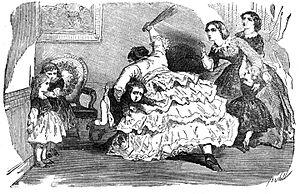
Leopold von Sacher-Masoch, né le 27 janvier 1836 à Lemberg en royaume de Galicie et de Lodomérie et mort le 9 mars 1895 à Lindheim, est un historien et écrivain journaliste. Le mot masochisme est formé à partir de son nom.
Le style parental est un concept de la psychologie qui désigne les conduites ou groupes de conduites que les parents utilisent pour élever leur enfant et qui influencent les résultats de l'enfant.
Sophie Rostopchine, comtesse de Ségur, est une femme de lettres française d’origine russe, née le 1ᵉʳ août 1799 à Saint-Pétersbourg, et morte le 9 février 1874 à Paris.
Un châtiment corporel est une forme de punition dont l'objectif est d'infliger une douleur physique afin d'amener une personne reconnue coupable d'une faute ou d'un délit à un repentir et à éviter la récidive.
Le masochisme est la recherche d'un plaisir dans la douleur. À l'origine, cette recherche est liée à des pratiques à caractère sexuel. Par extension, les conduites masochistes sont le fait de personnes qui recherchent la souffrance et l'humiliation, et/ou qui s'y complaisent.